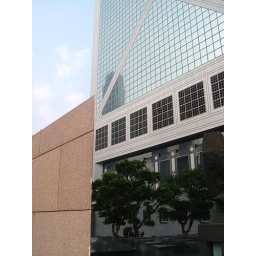
Combination of a wall in front &amp;amp; the building behind at the sharp edges